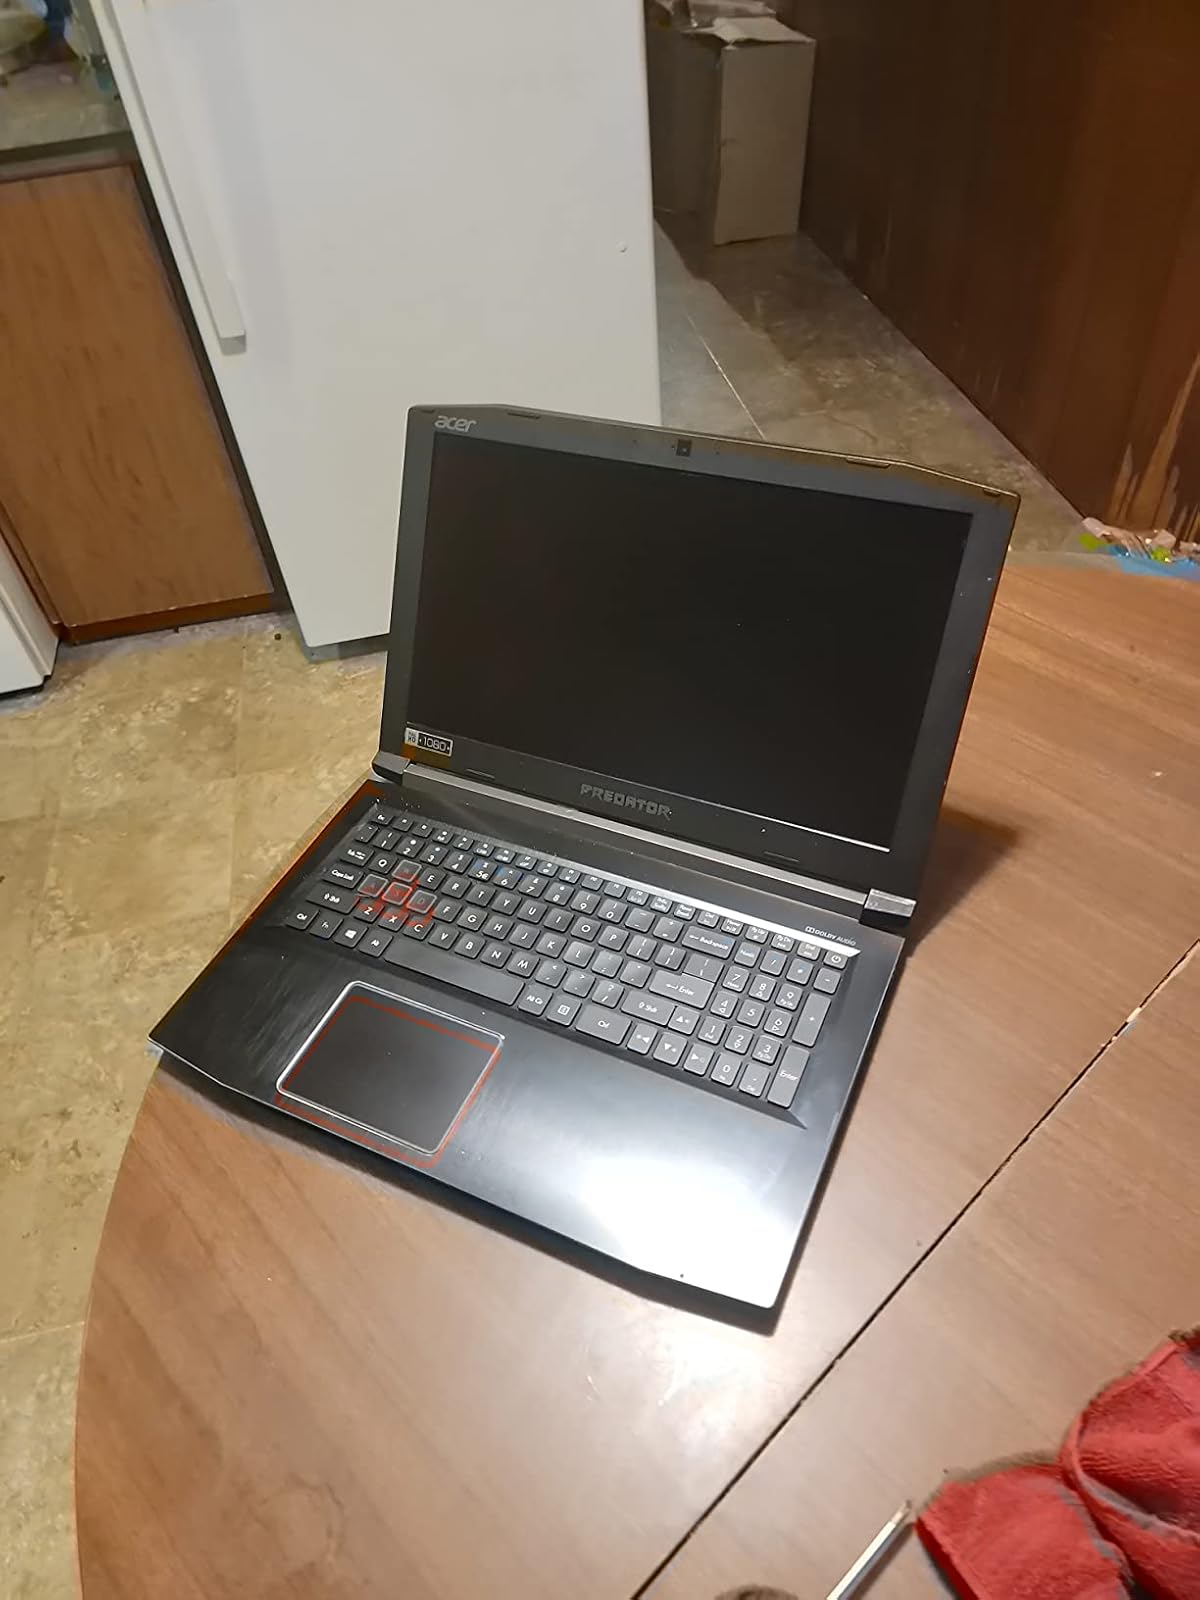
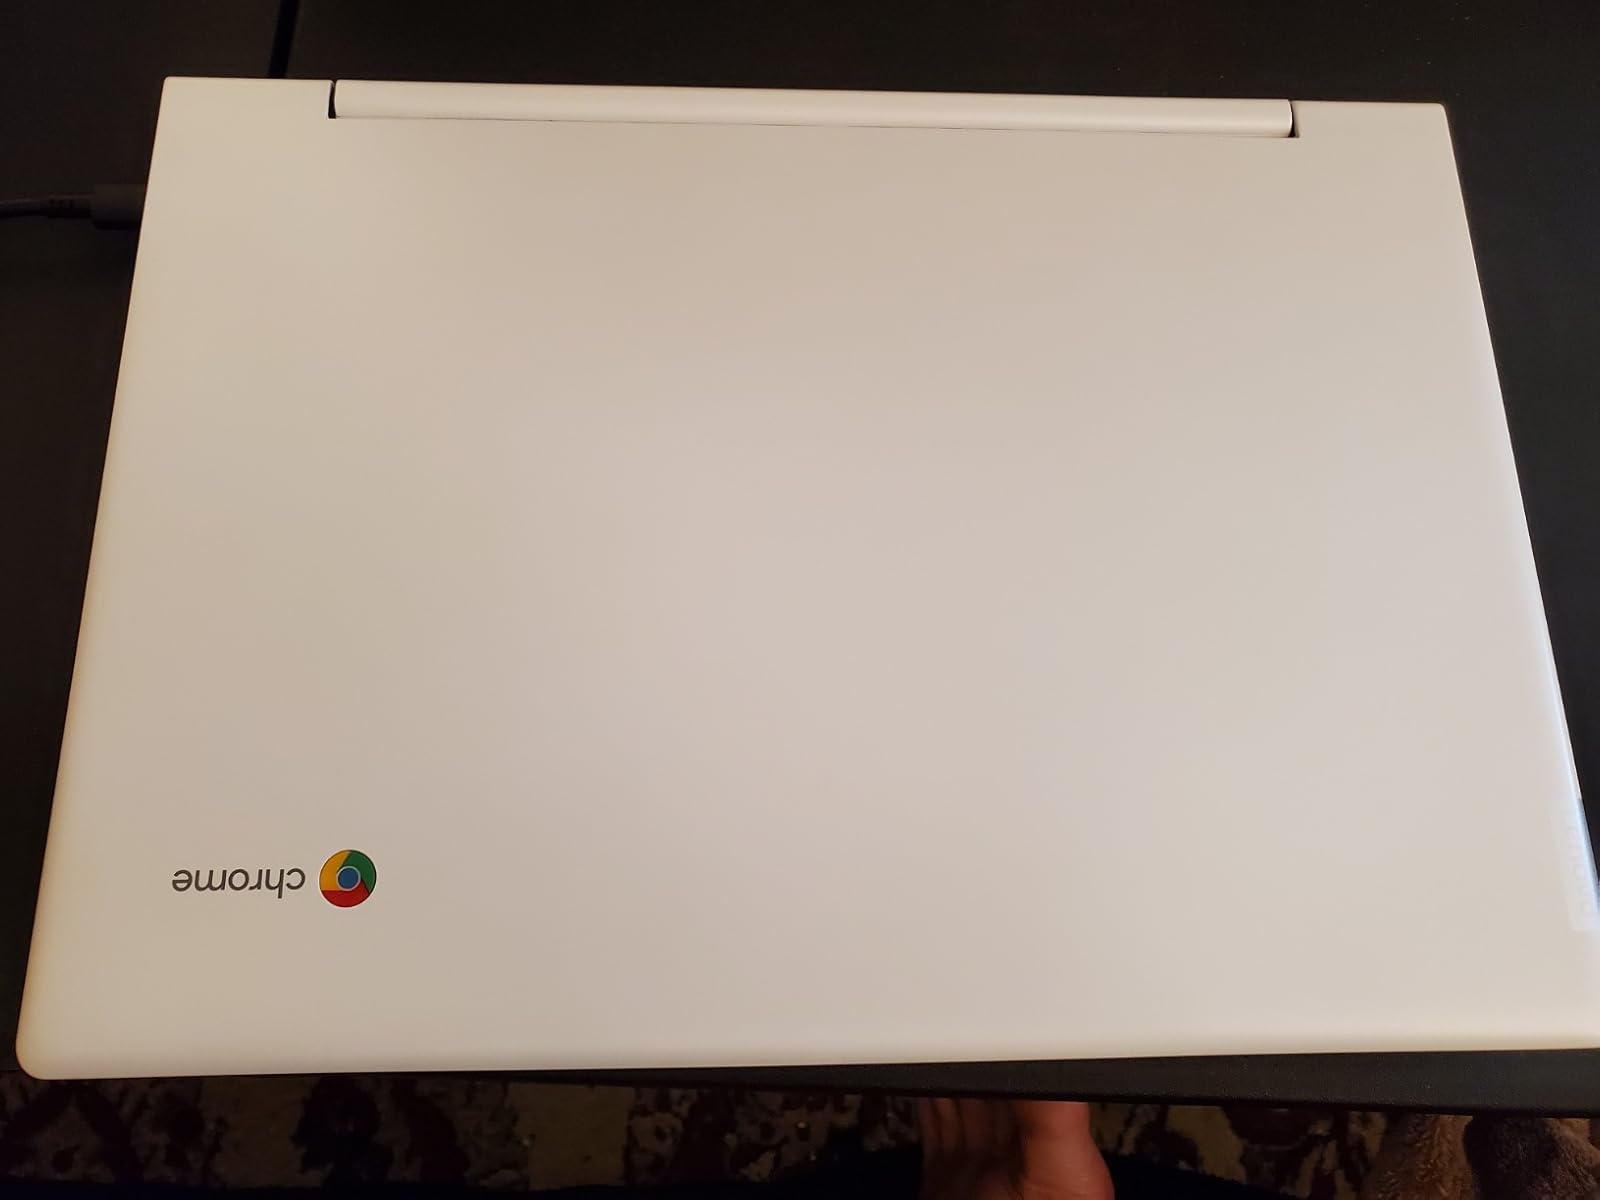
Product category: laptop
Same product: no